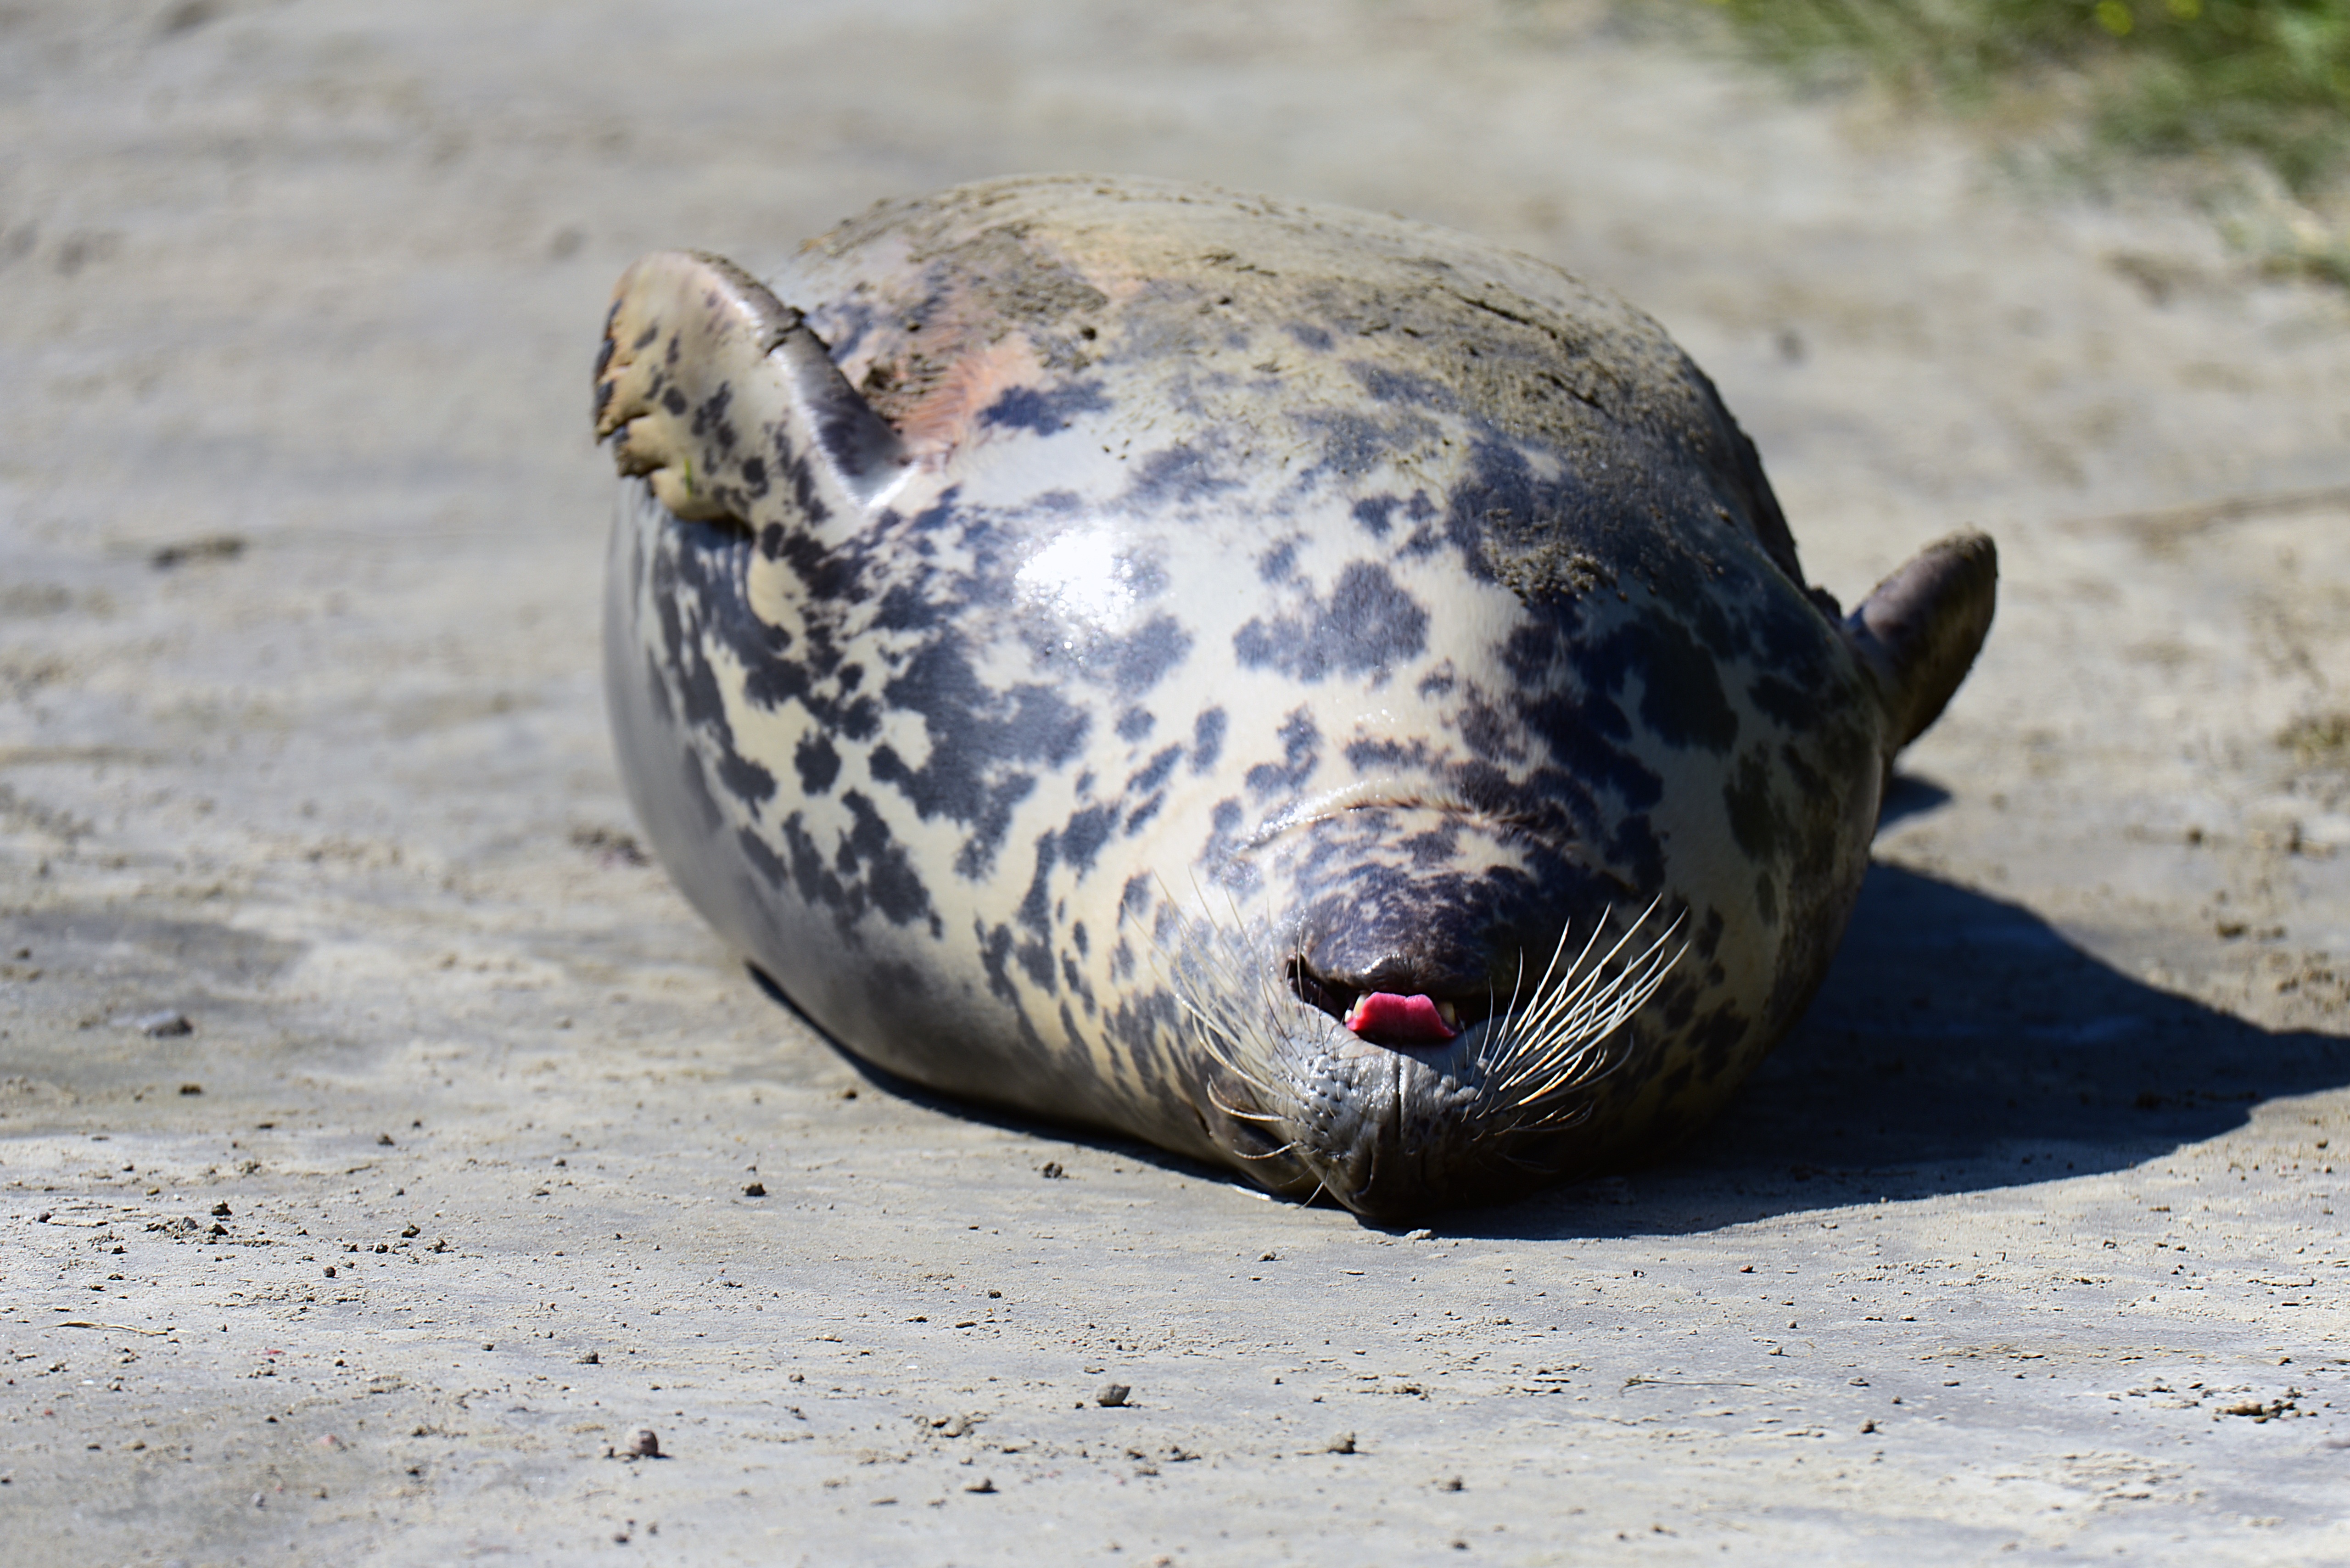
wildlife, mammal, fauna, crawl, animals, seals, harbor seal, helgoland, grey seal, marine mammal